Alden Marin

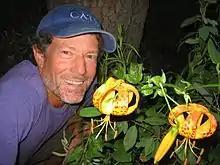

Alden Marin (born August 4, 1956) is a poet and painter based in Pacific Palisades, California. He has written more than twenty books, including "Let's Face It!: Selected Poems 1974-2015".